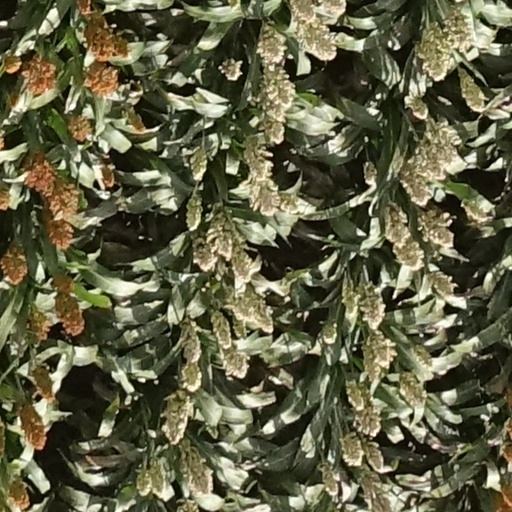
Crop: sorghum